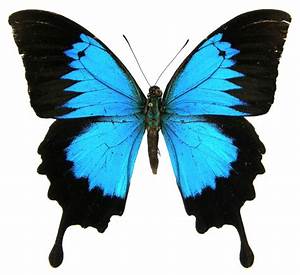
Label: farfalla